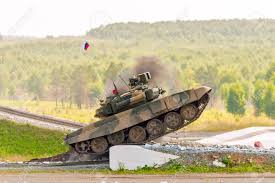
Label: T-80